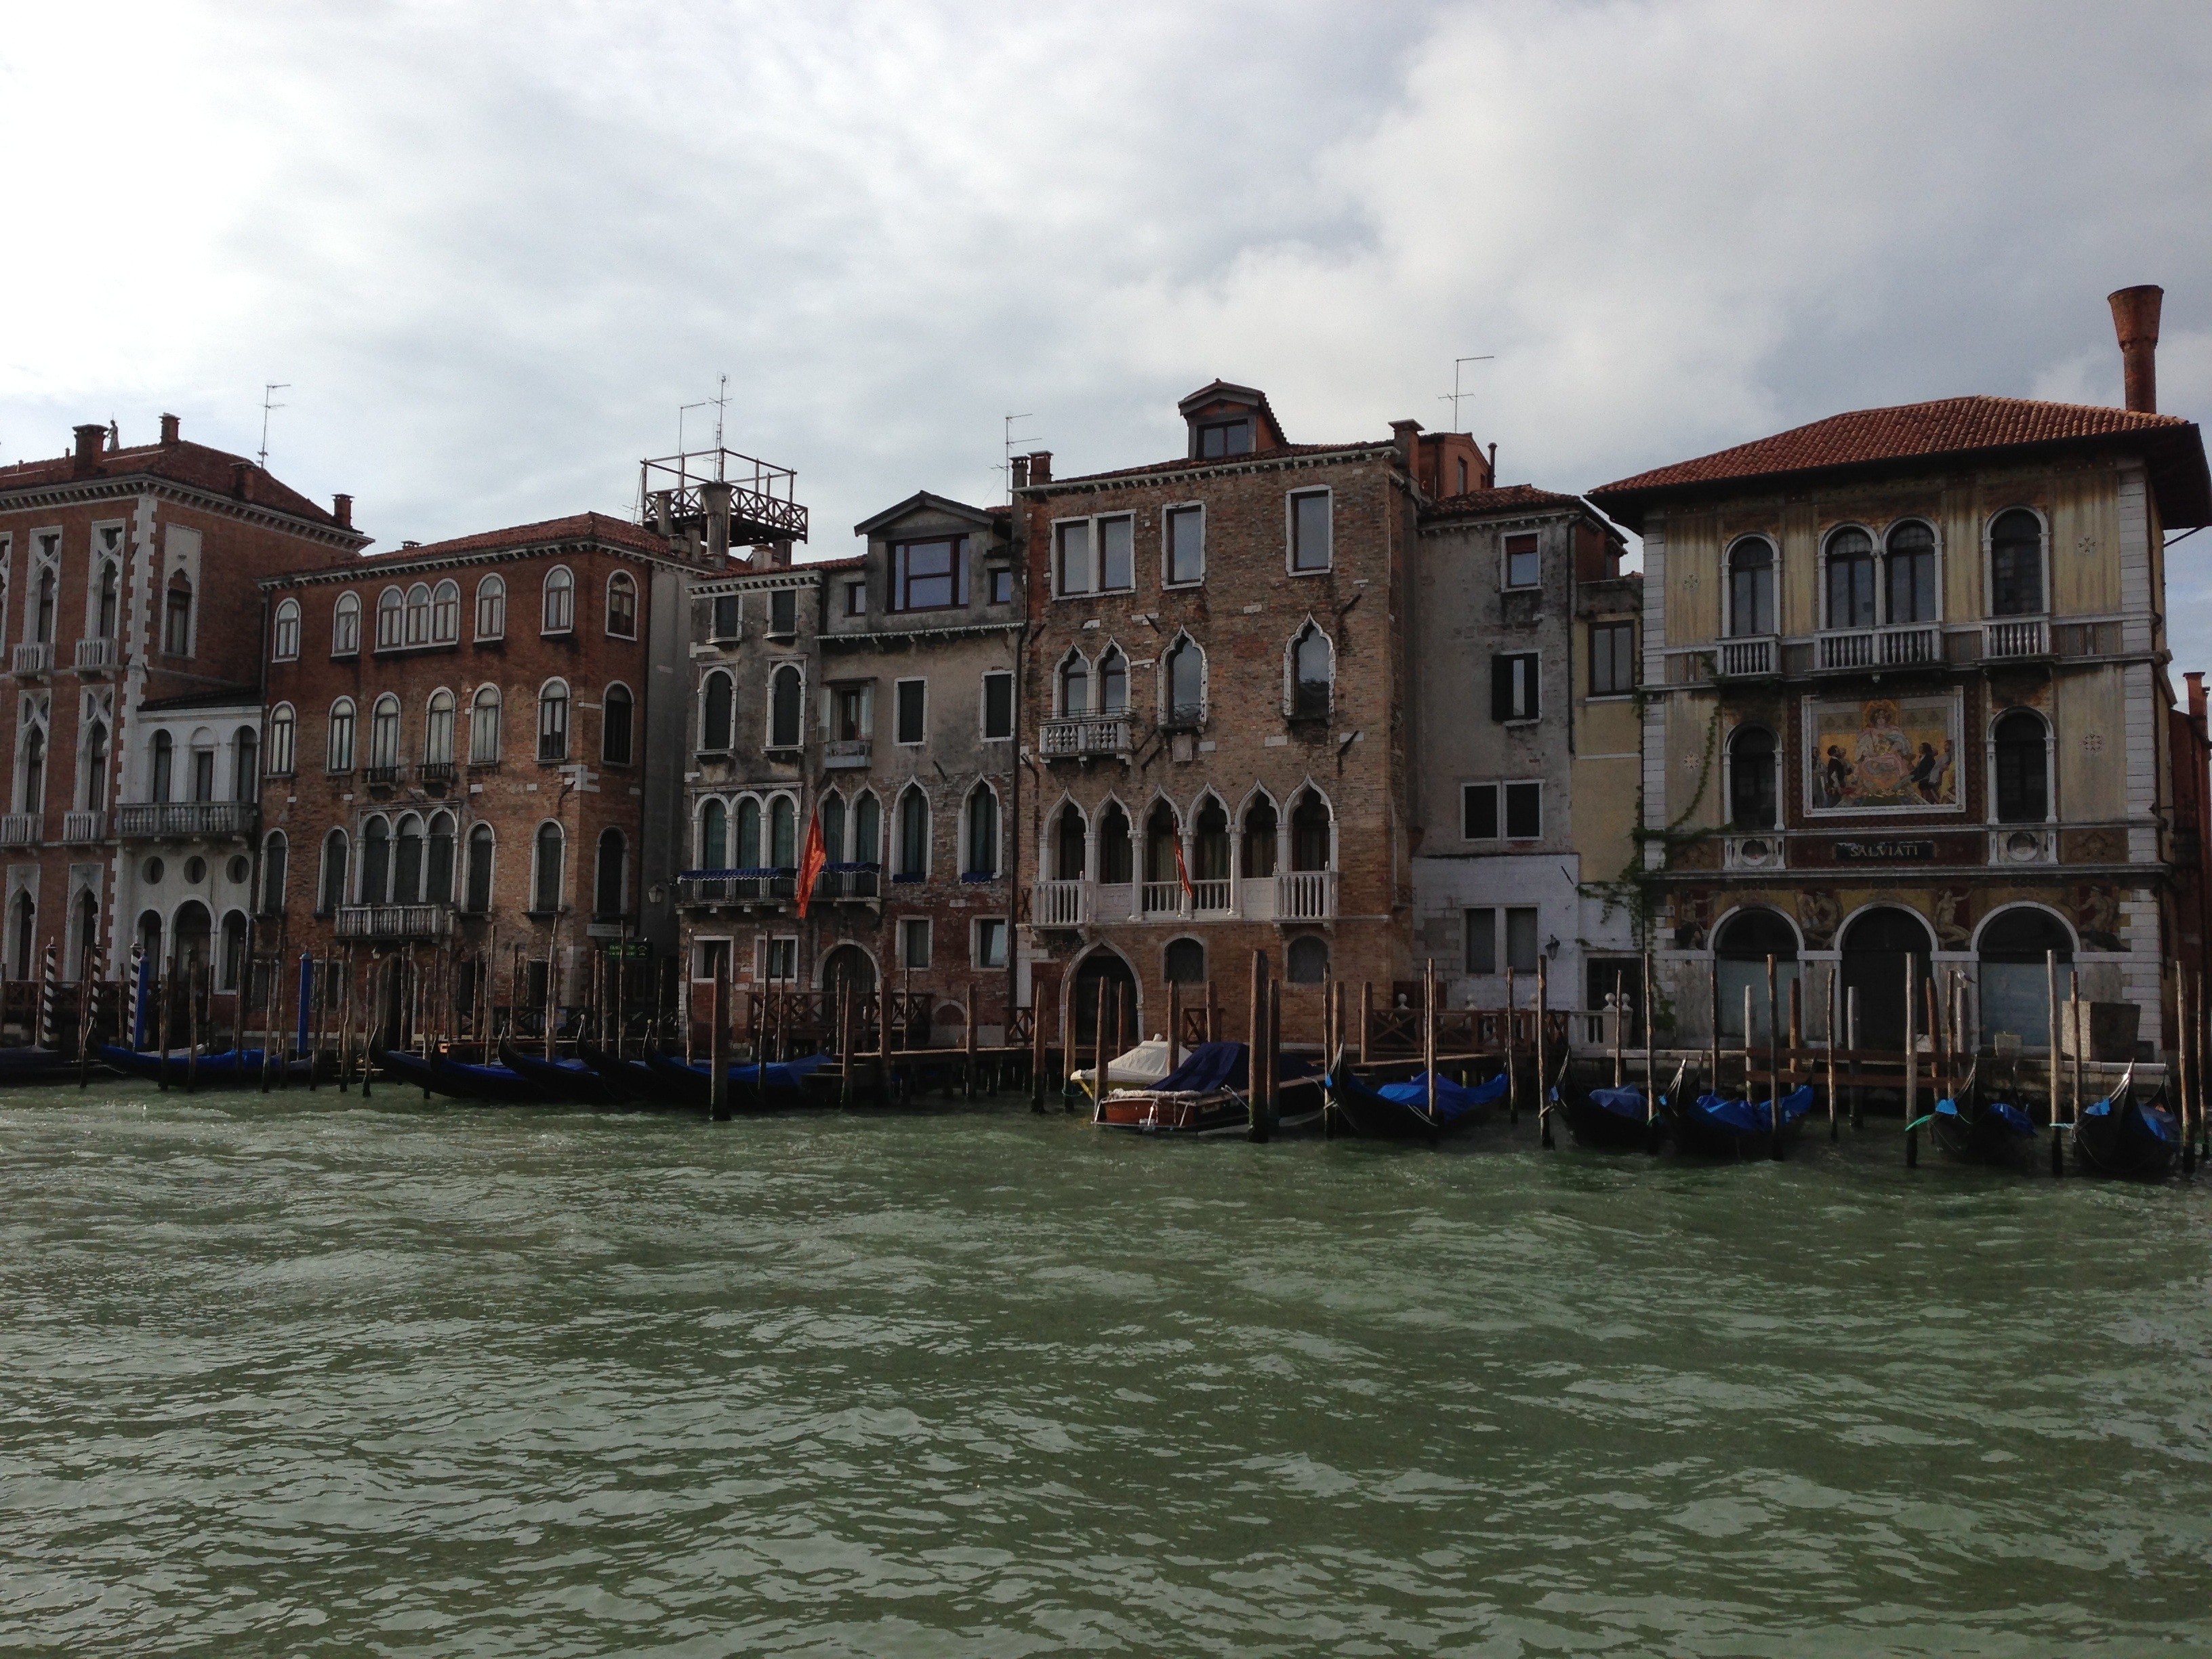
water, architecture, boat, town, river, canal, cityscape, vacation, vehicle, italy, venice, tourism, waterway, body of water, channel, european, gondola, italian, architectural, landform, venetian, venizia, geographical feature